German Evangelical Immanuel Congregational Church

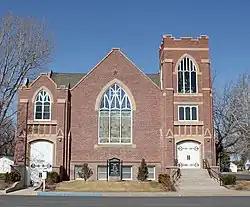

The German Evangelical Immanuel Congregational Church (Immanuel Congregational Church; Immanuel Congregational United Church of Christ) in Brush, Colorado is a historic church at 209 Everett Street. It was built in 1927 and was added to the National Register in 2005.